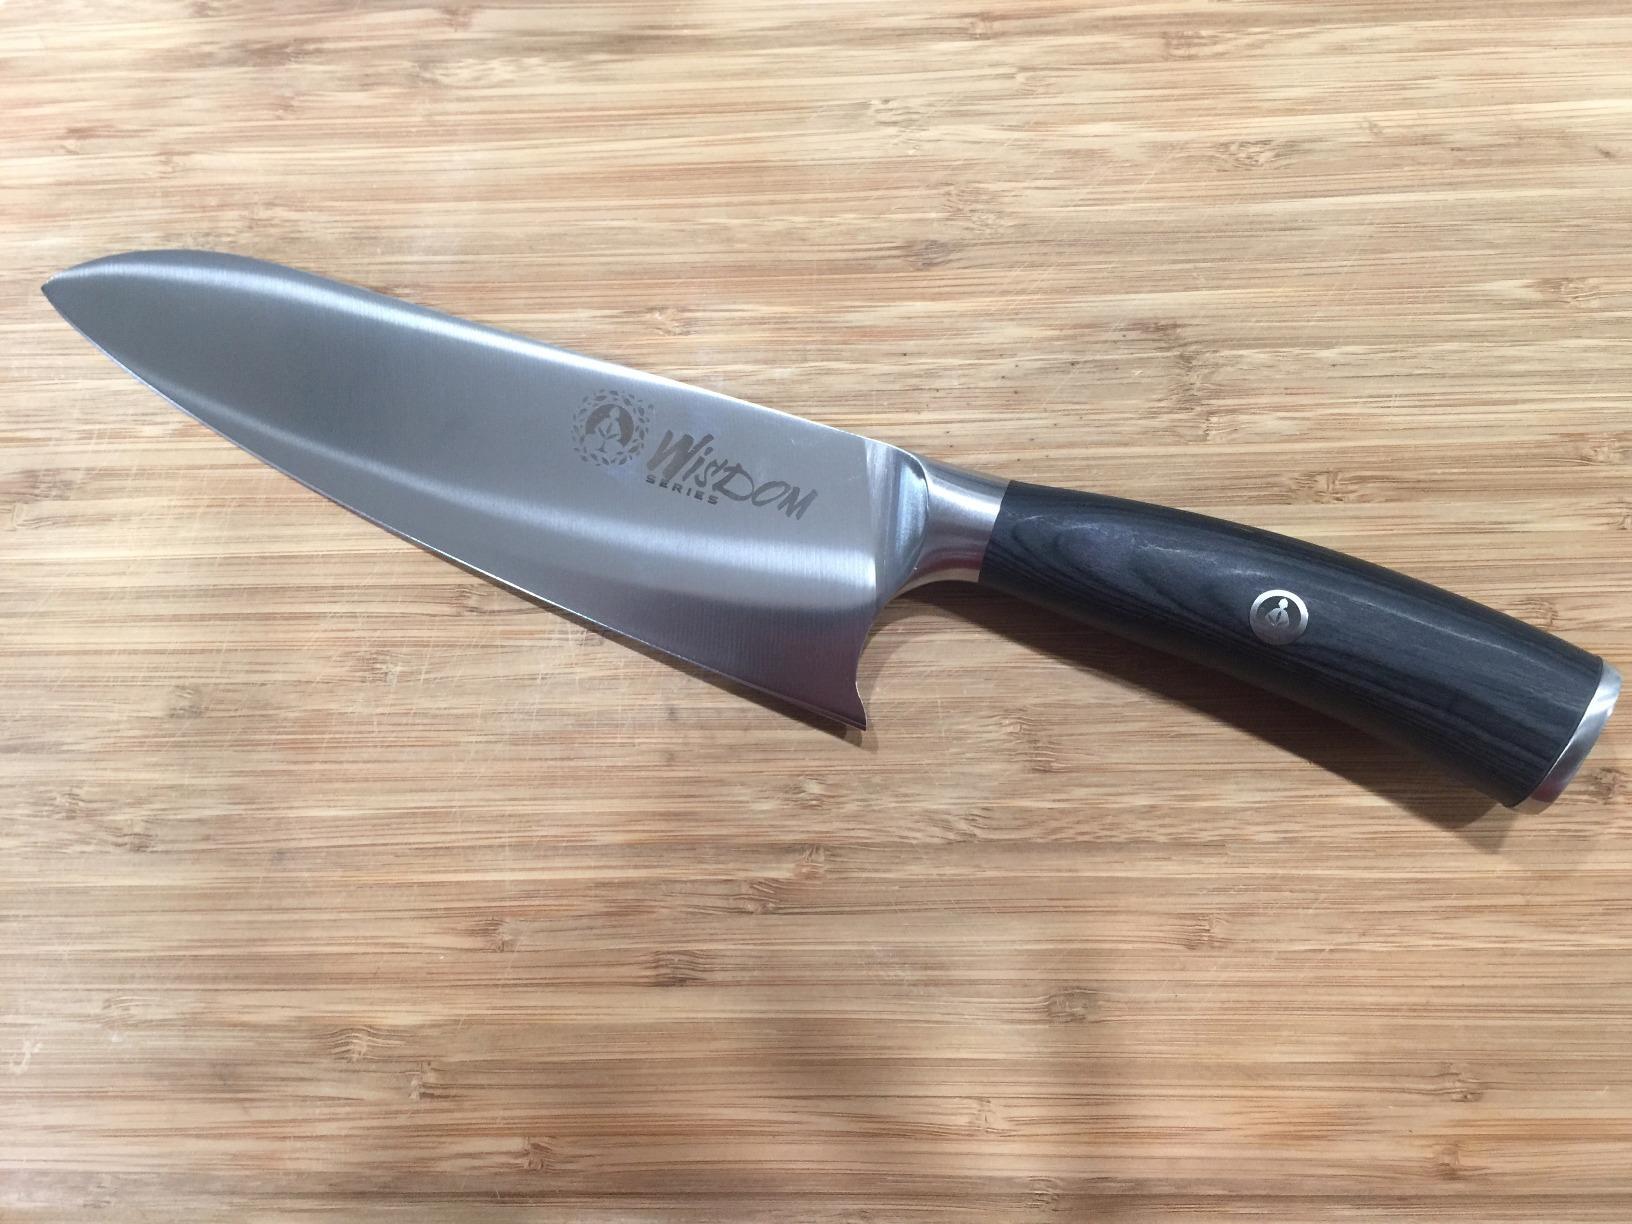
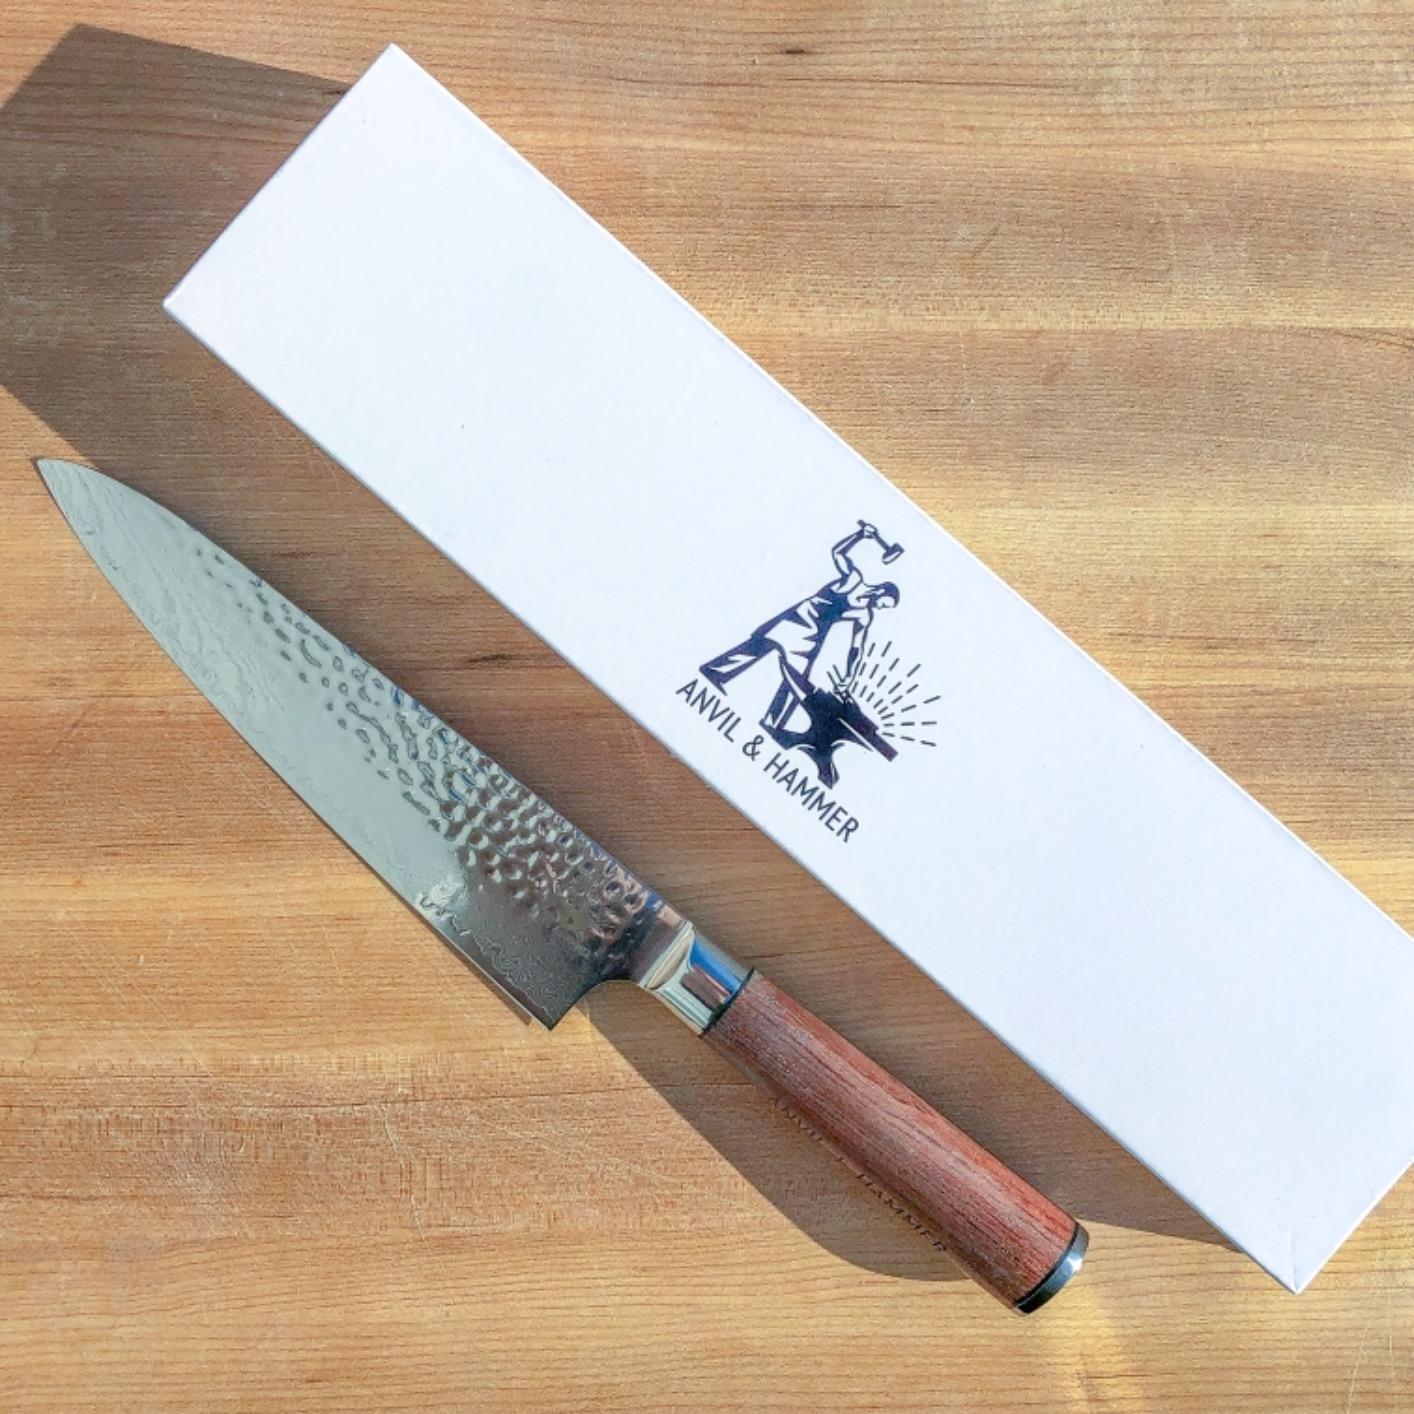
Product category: items_knife
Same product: no